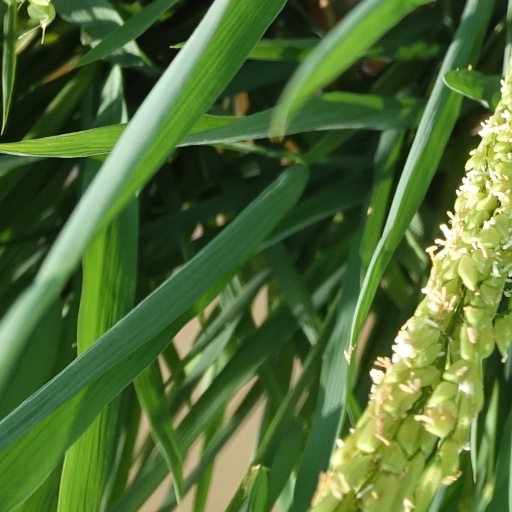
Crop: rice